Charles Pic

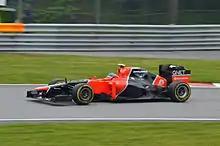
Pic driving for Marussia at the 2012 Canadian Grand Prix

During the test, several news sources reported that Pic had agreed a deal to race with the team in the 2012 season.